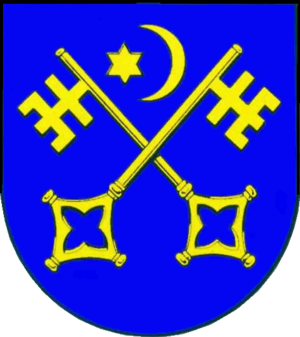
Sankt Peter-Ording
Coat of arms of Sankt Peter-Ording
Sankt Peter-Ording er en landsby og kommune i det nordlige Tyskland under Kreis Nordfriesland i delstaten Slesvig-Holsten. Byen er beliggende på halvøen Ejdersted i Nordfrisland i det sydvestlige Sydslesvig.